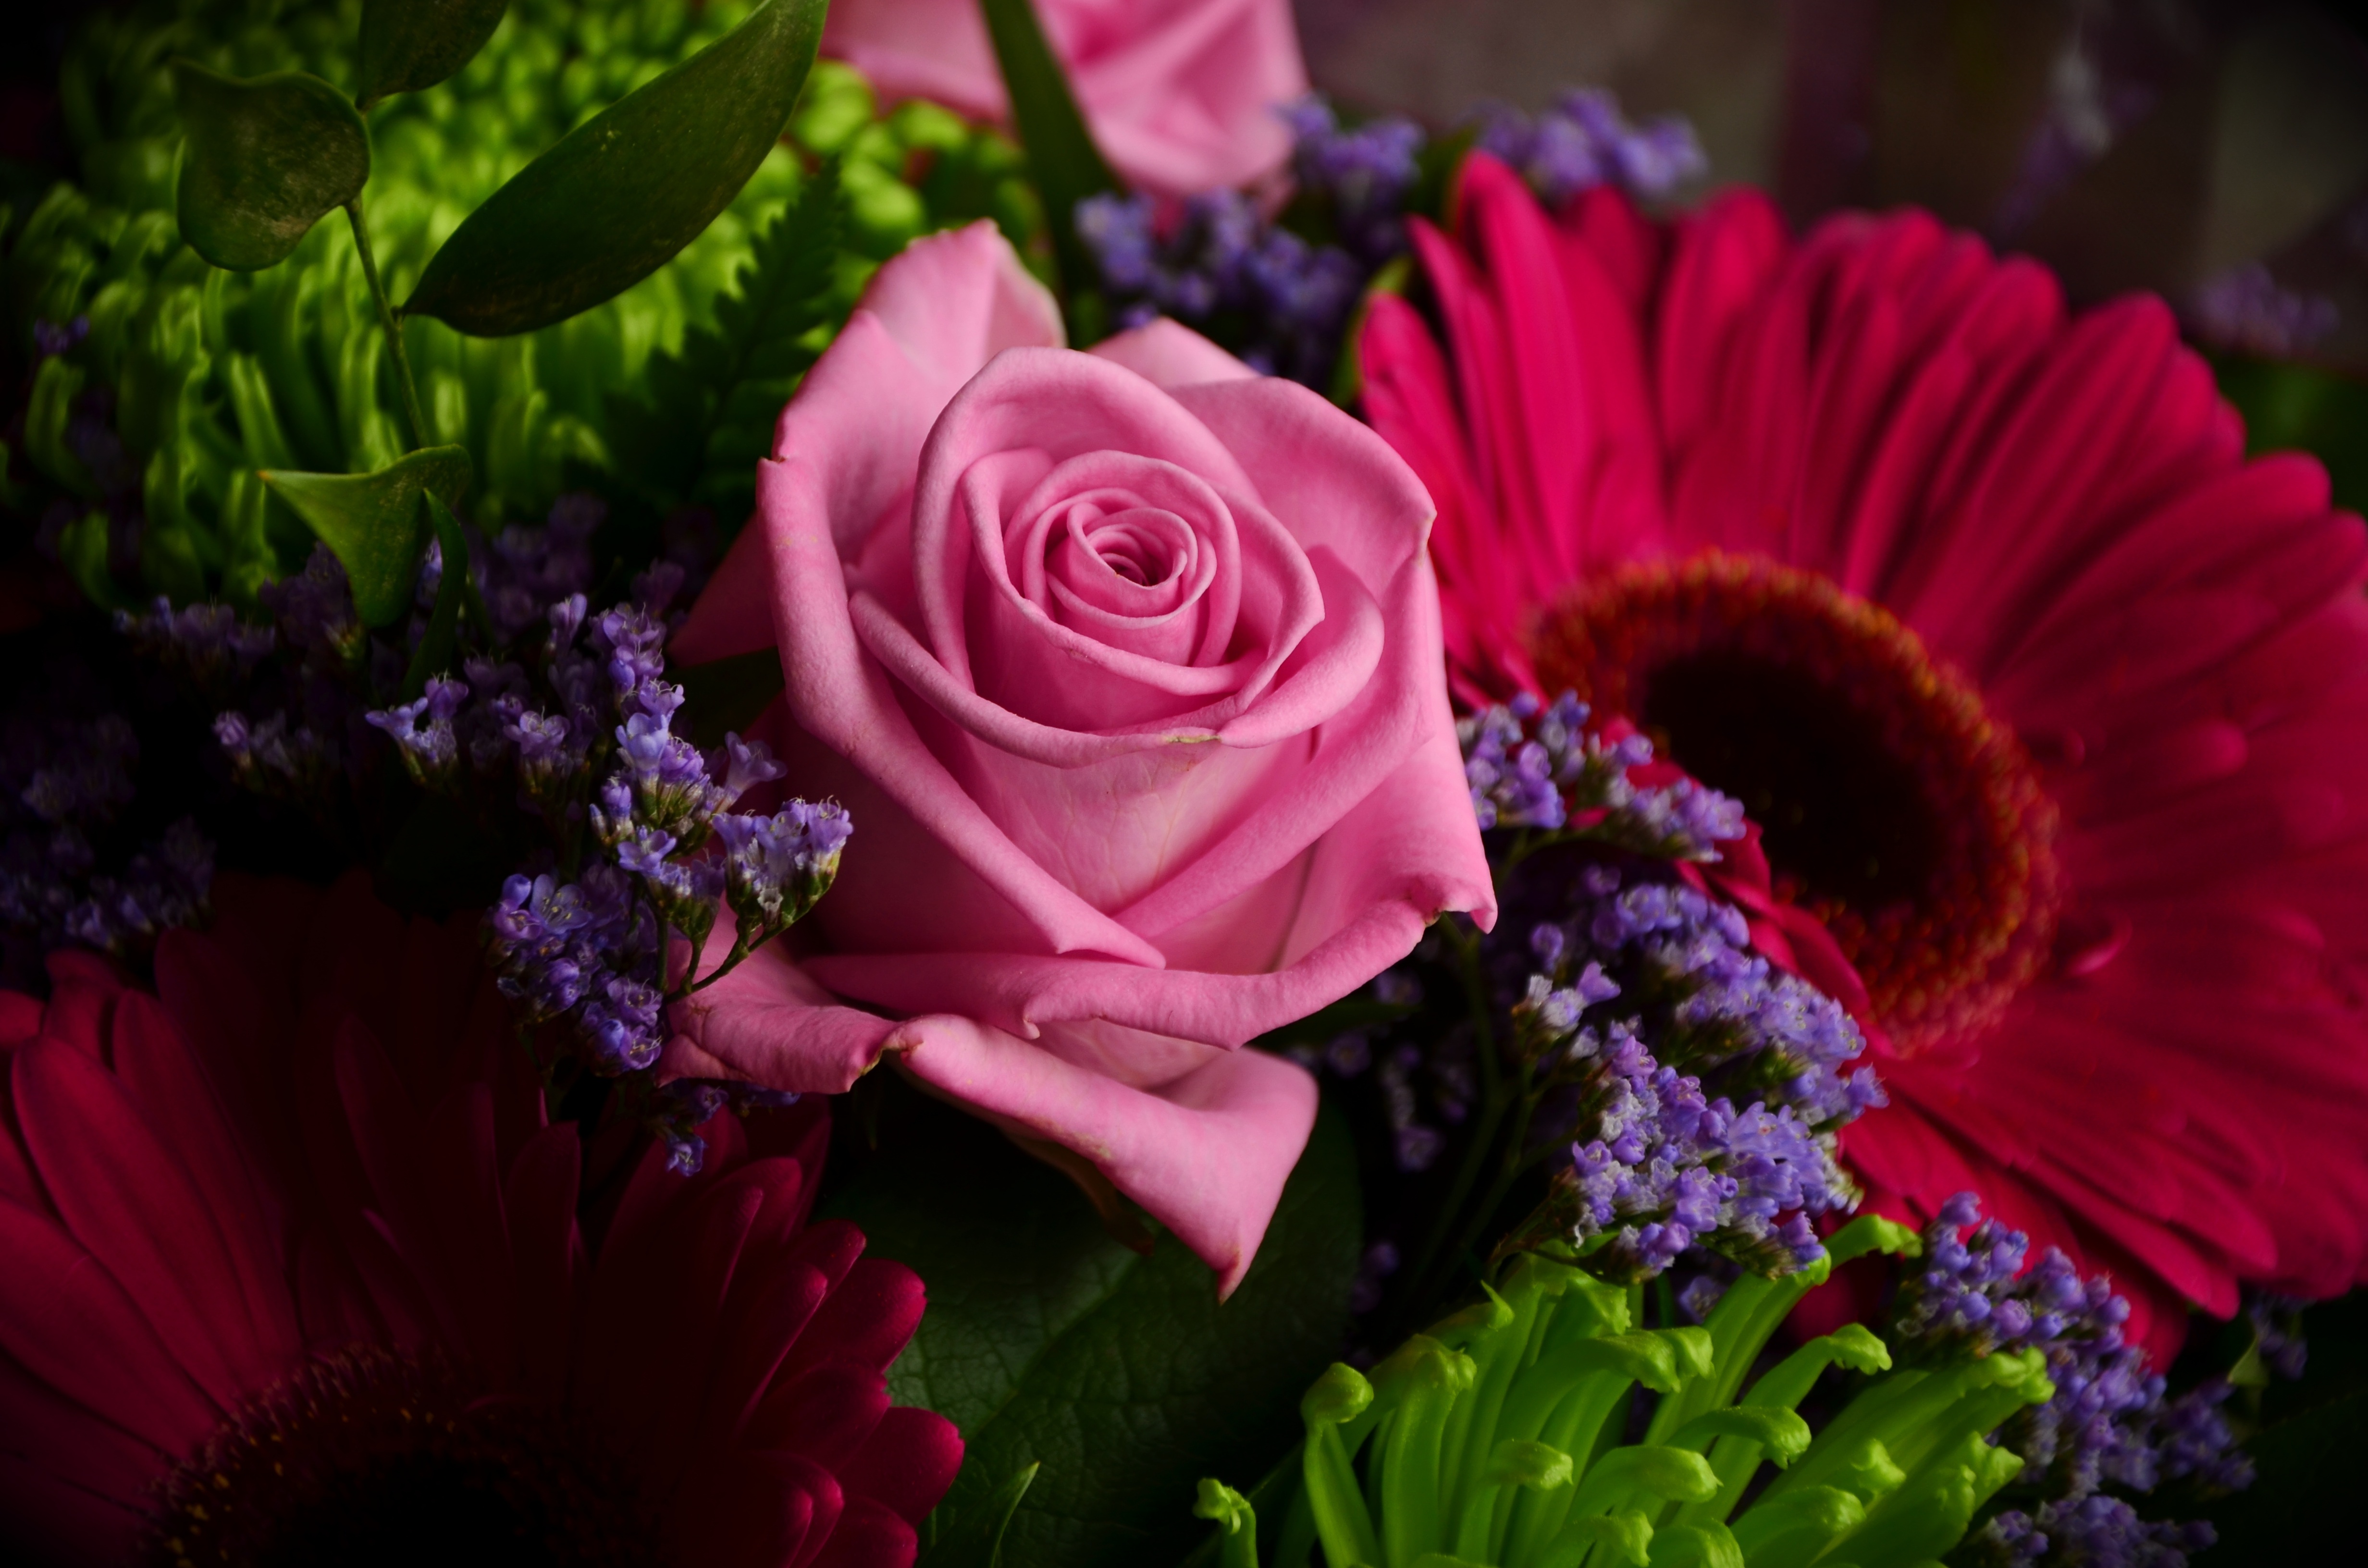
blossom, plant, flower, petal, bloom, bouquet, rose, red, colorful, pink, flora, gerbera, pink rose, birthday, floristry, macro photography, rose blooms, flowering plant, mother's day, flower bouquet, floral design, annual plant, land plant, flower arranging